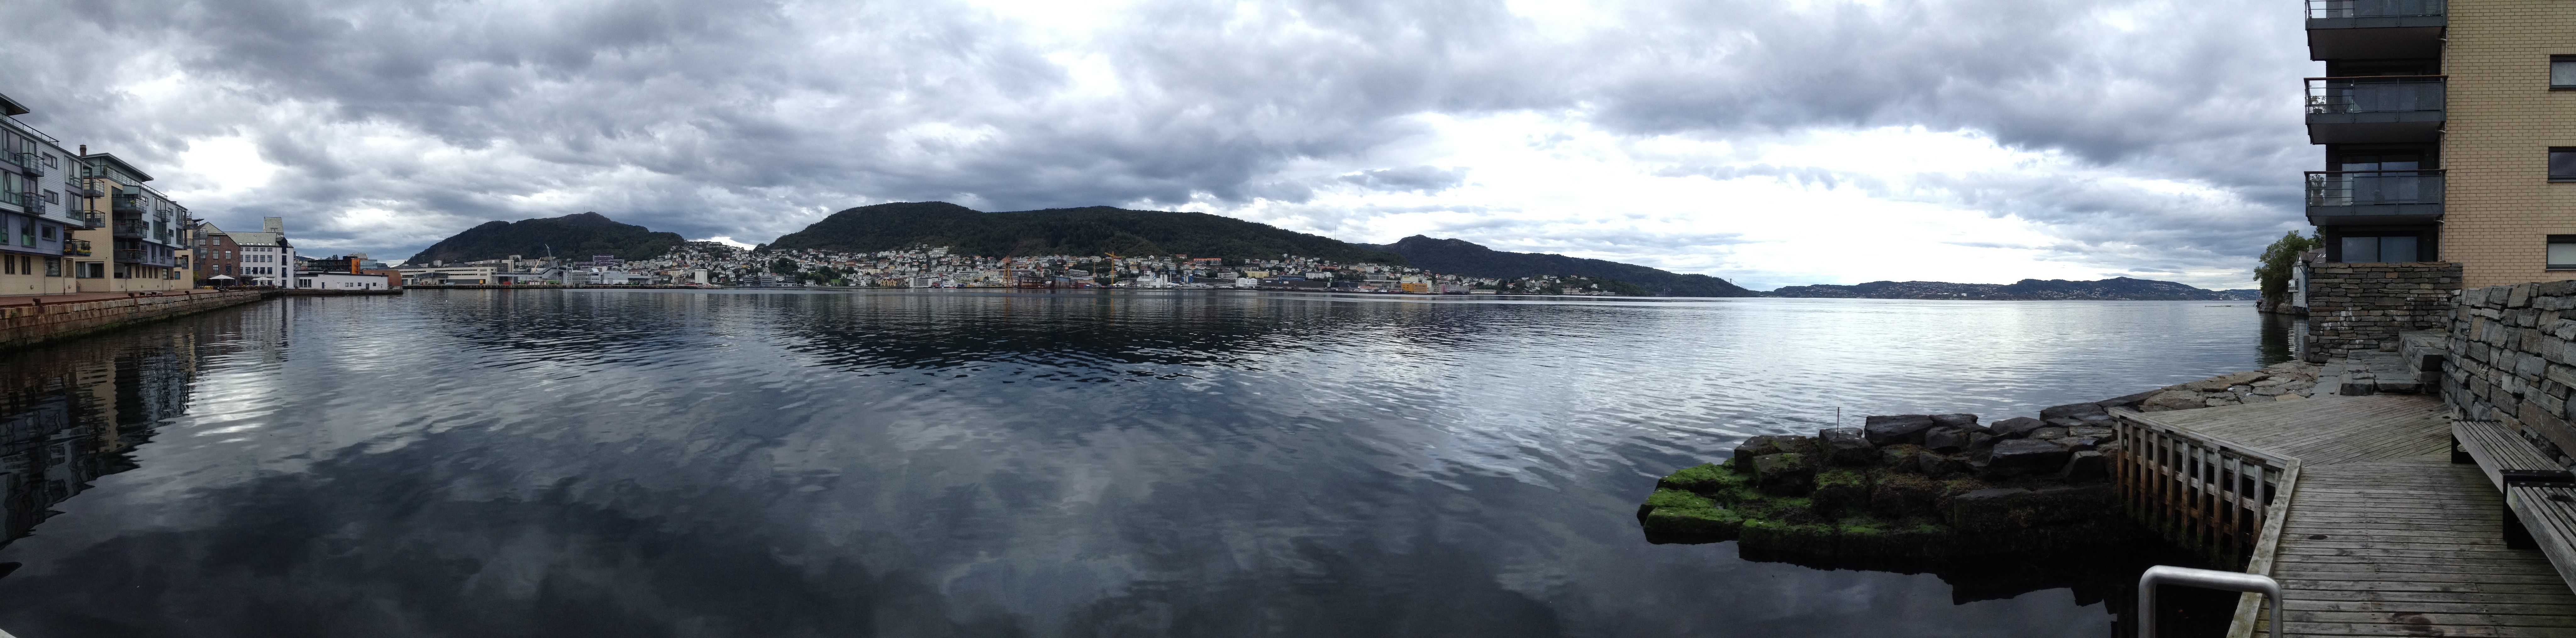
castle, fjord, waterway, body of water, water feature